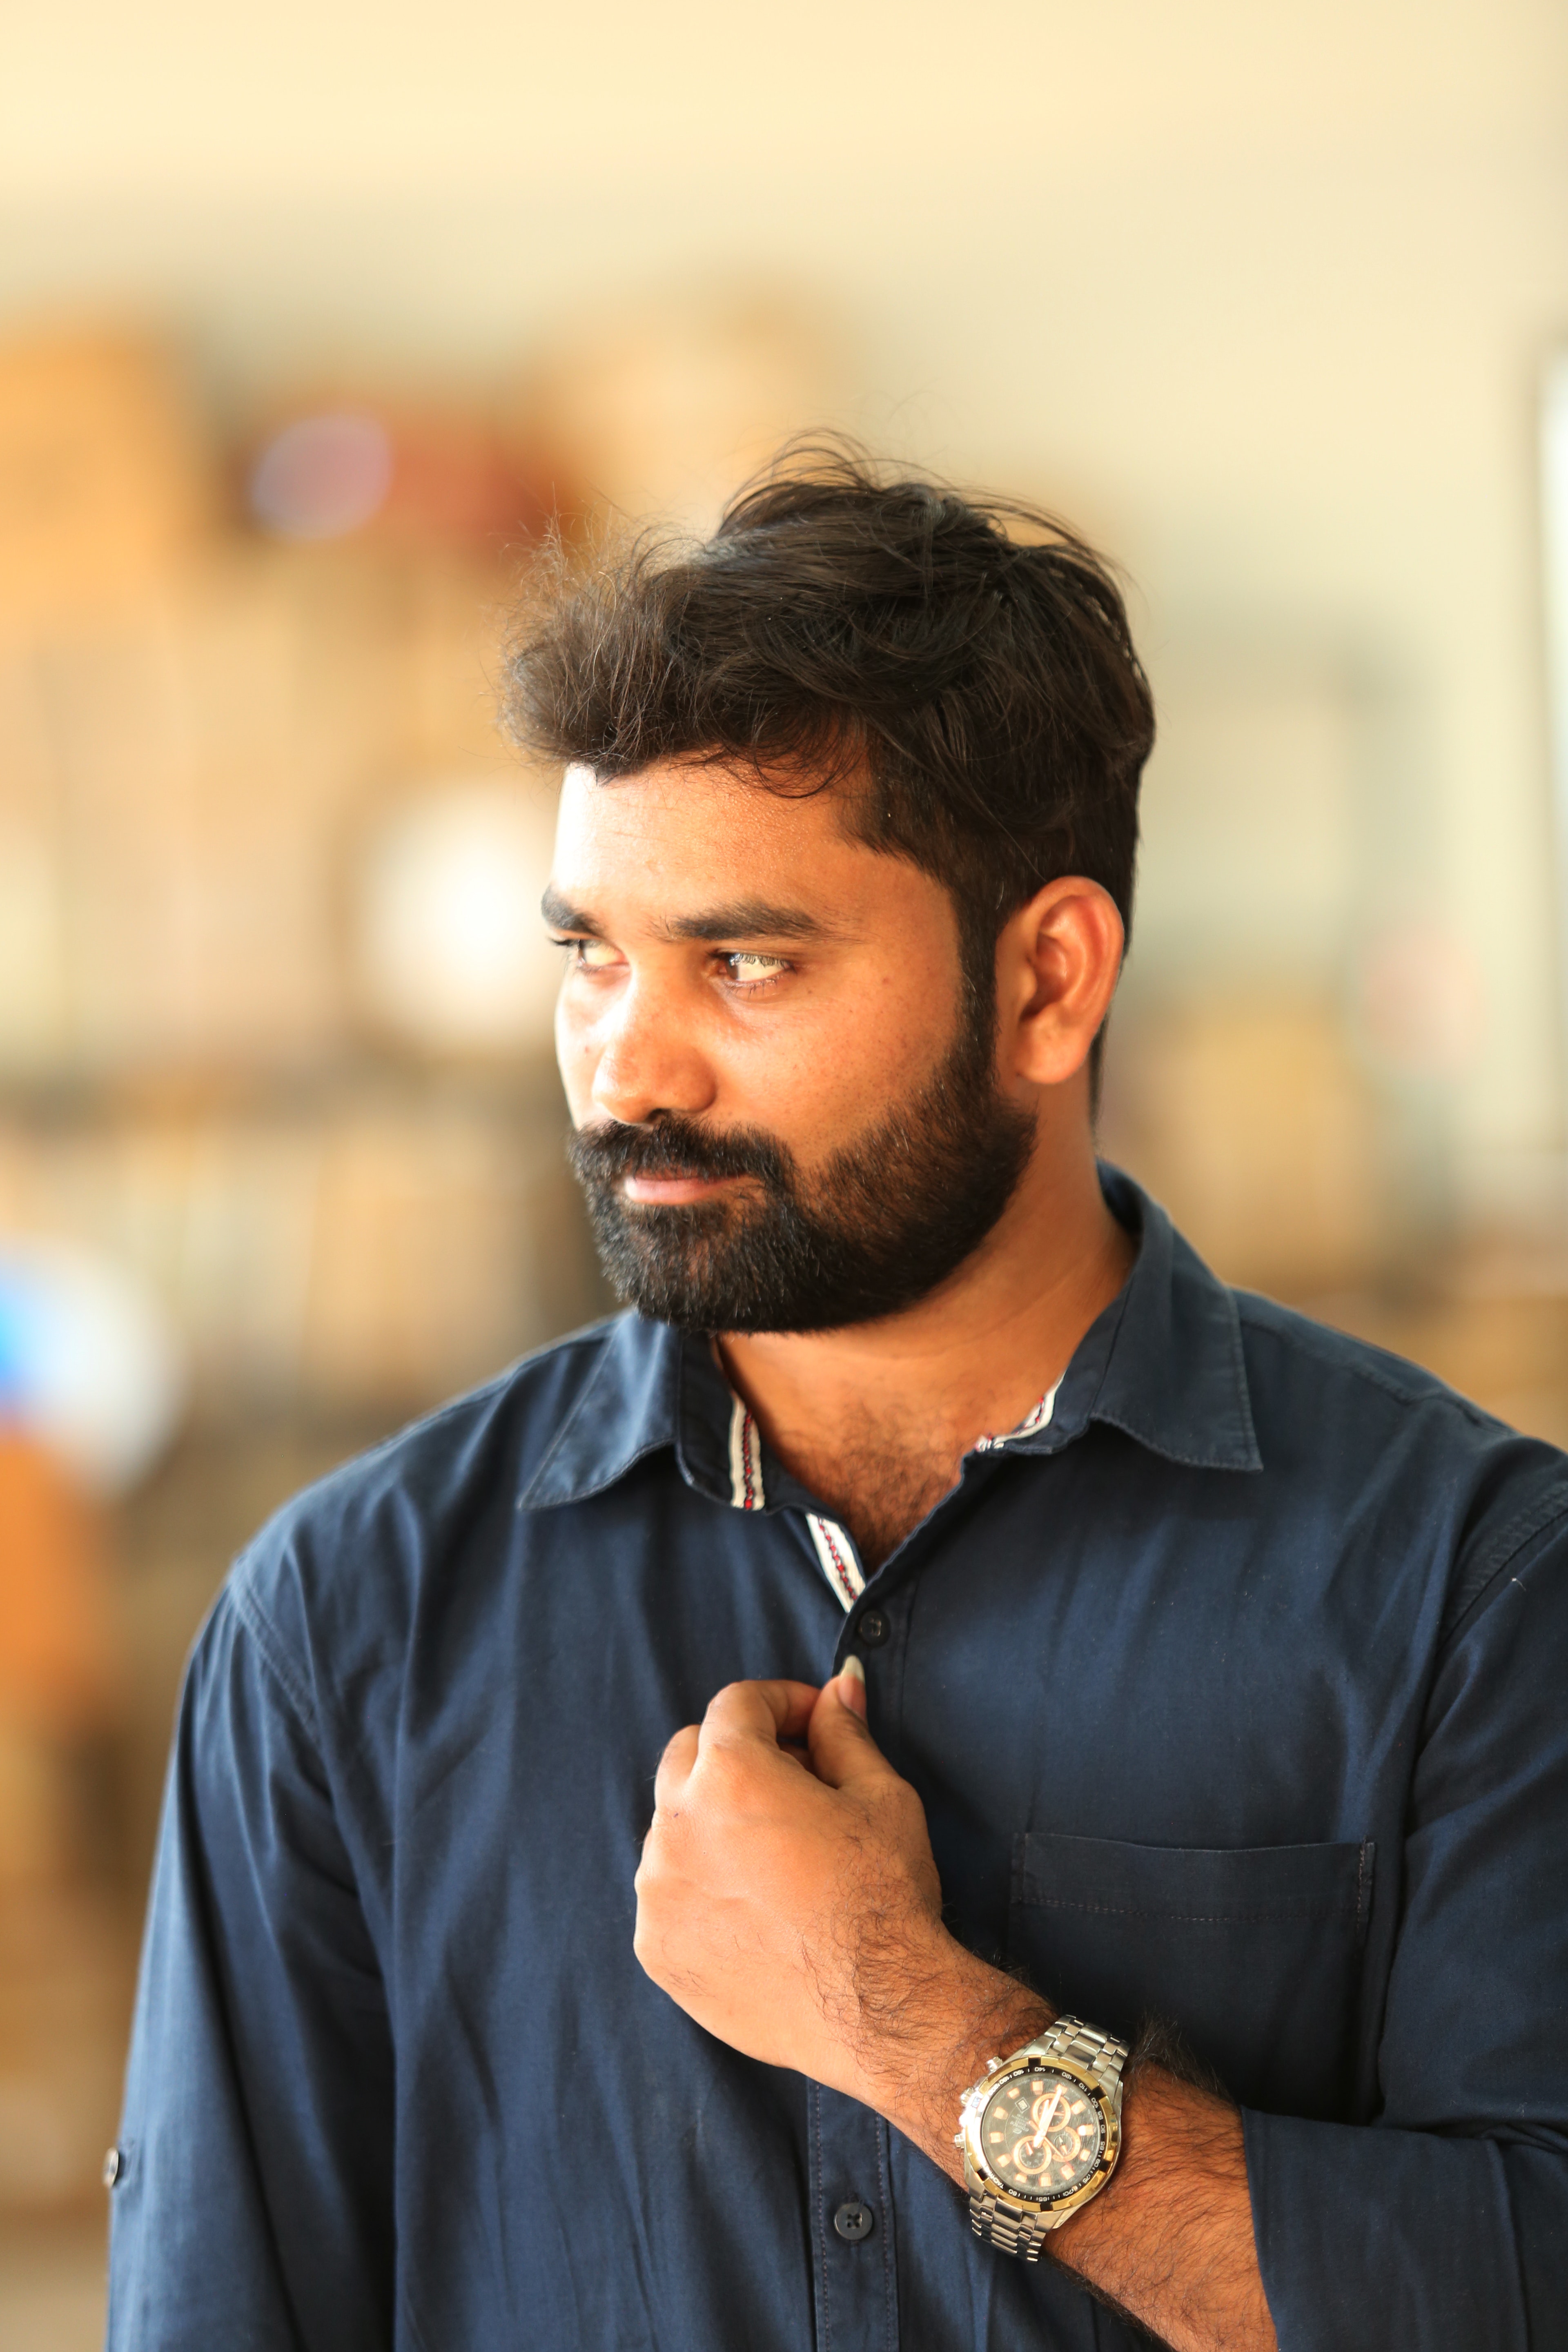
facial hair, beard, chin, moustache, neck, white collar worker